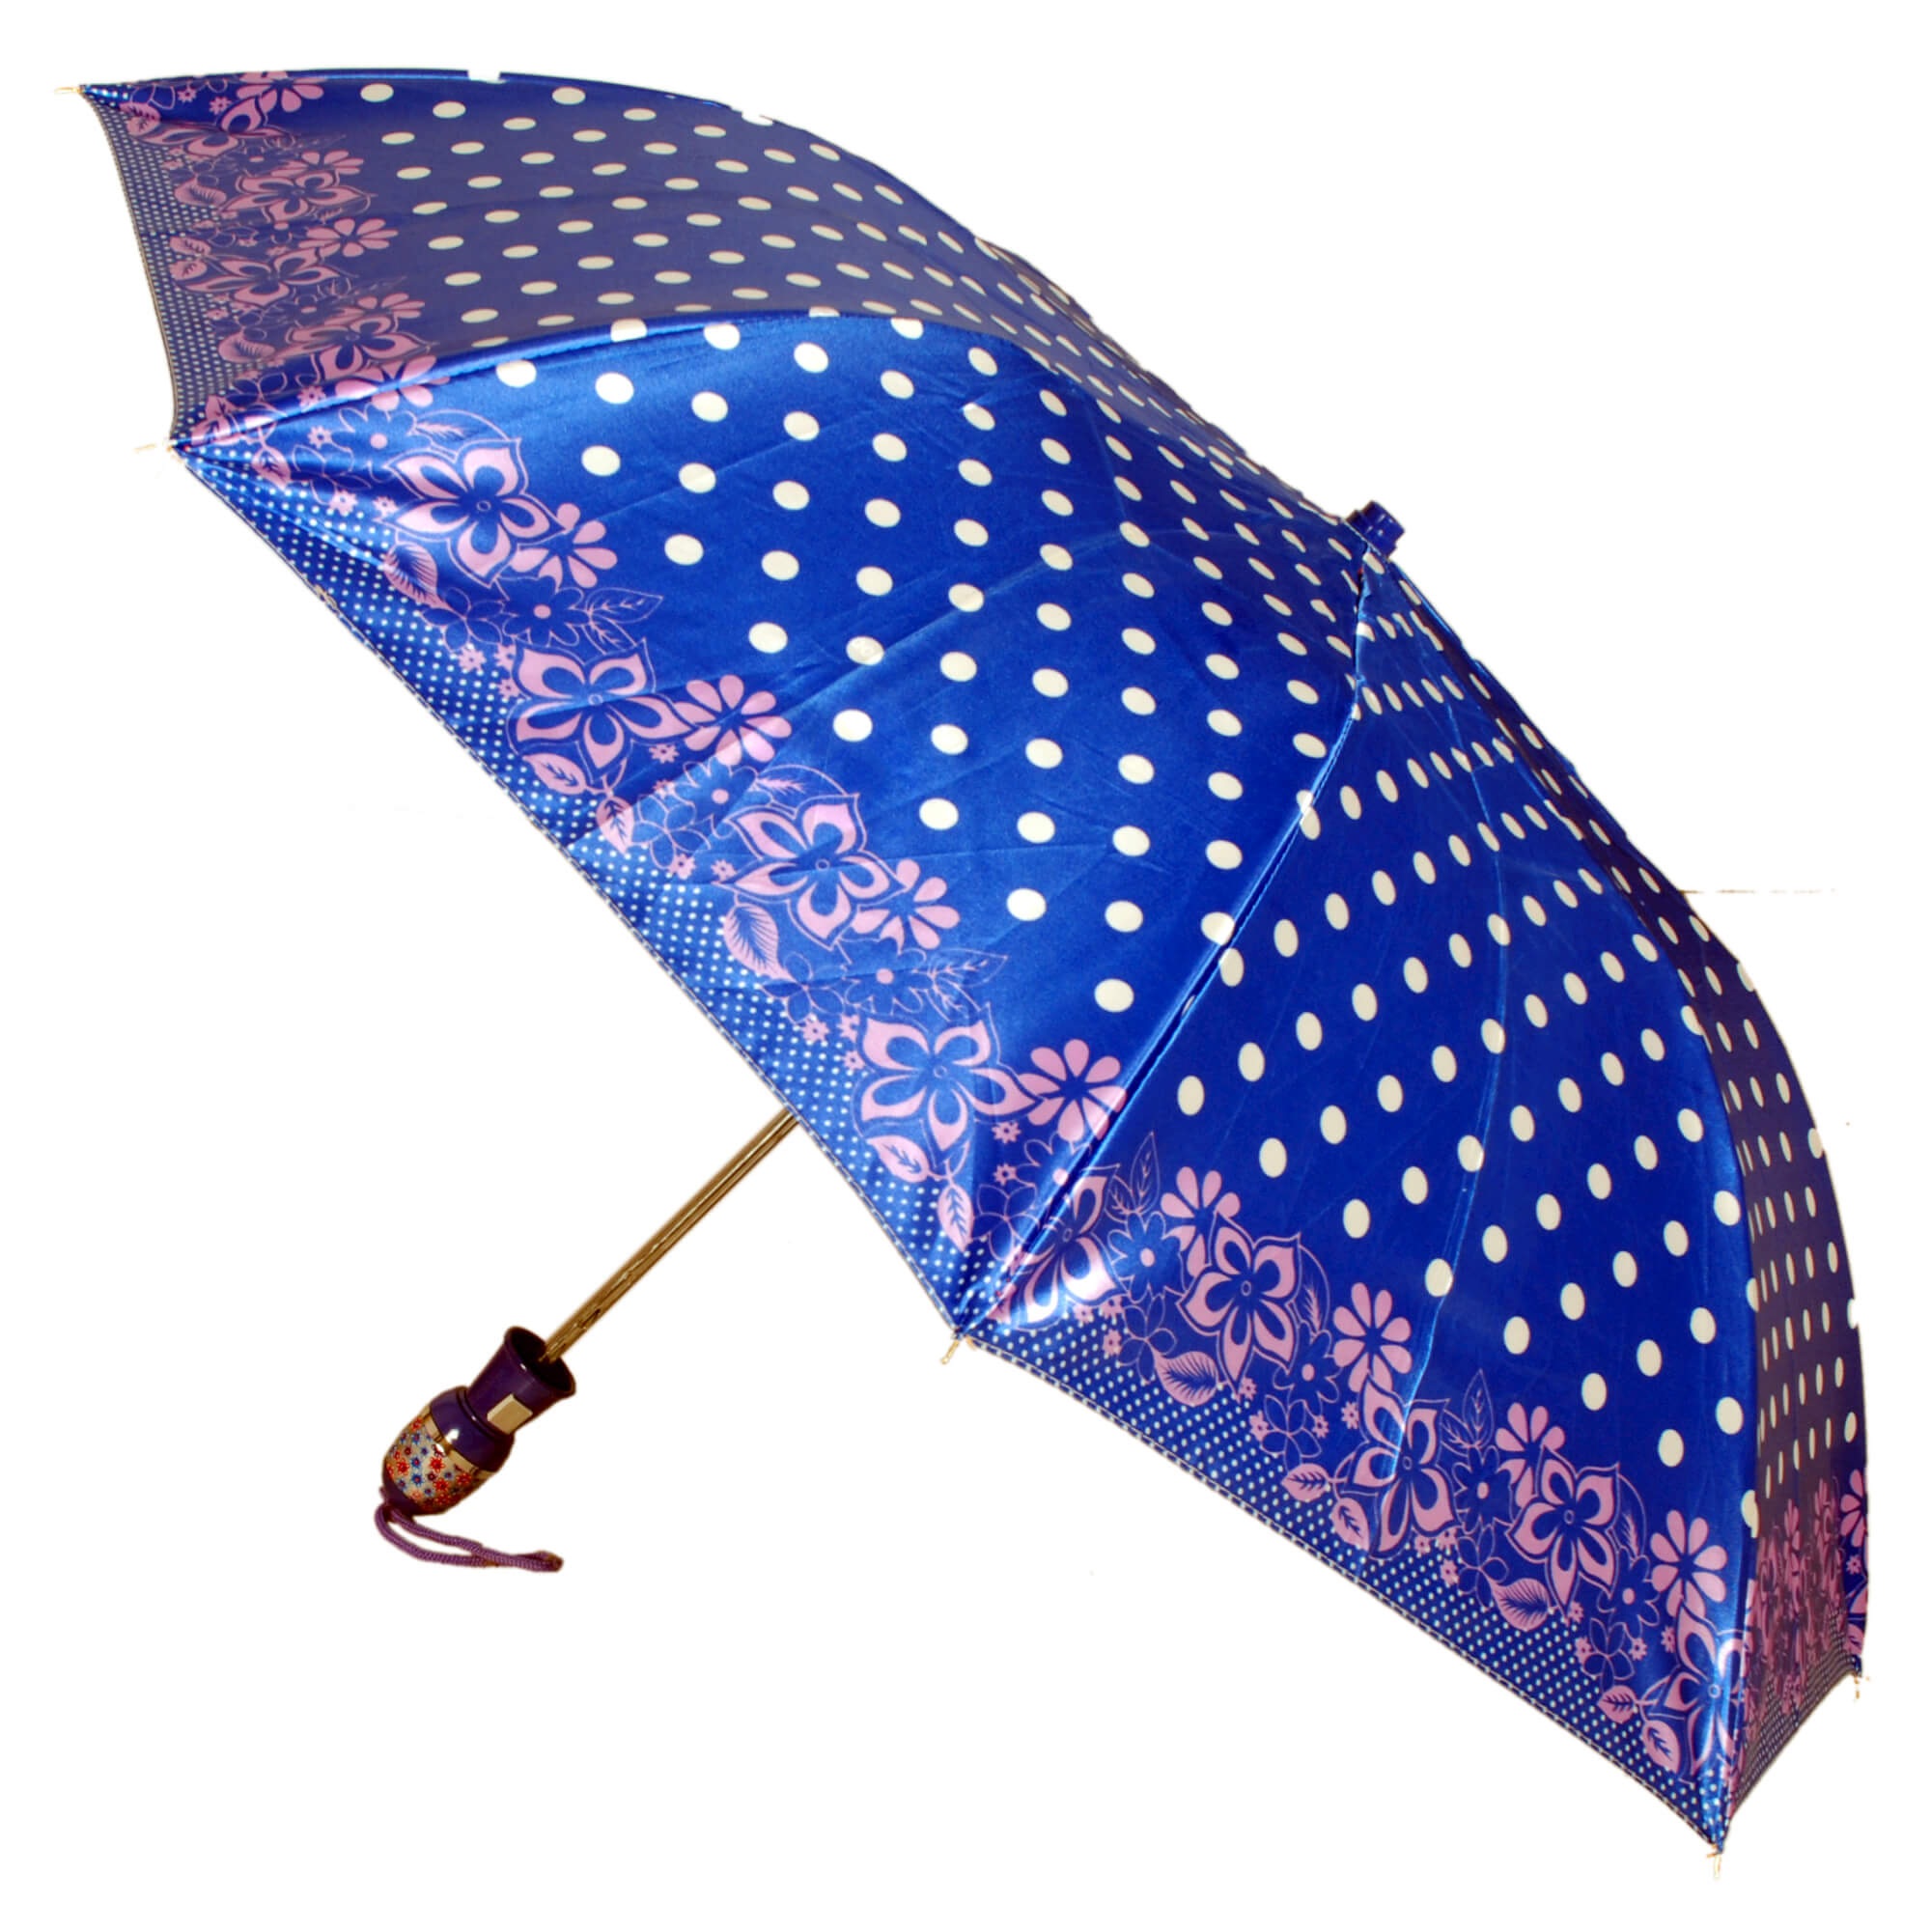
pattern, umbrella, product, umbrellas, ladies, white background, dotted, fashion accessory